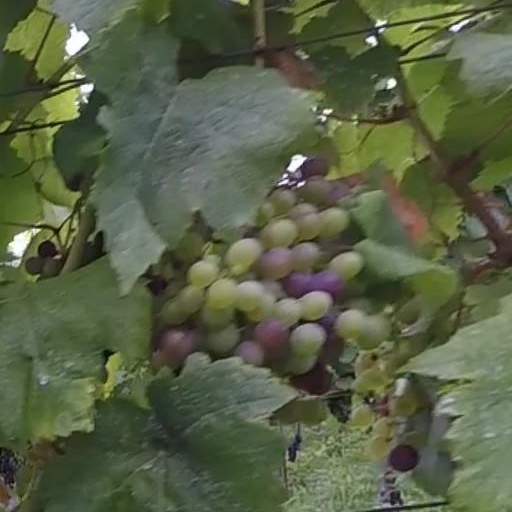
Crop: grape